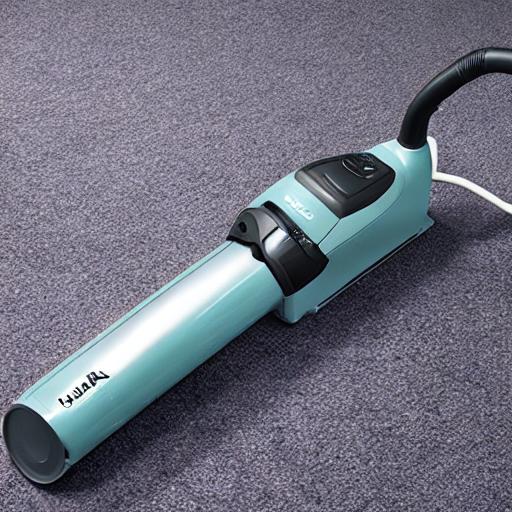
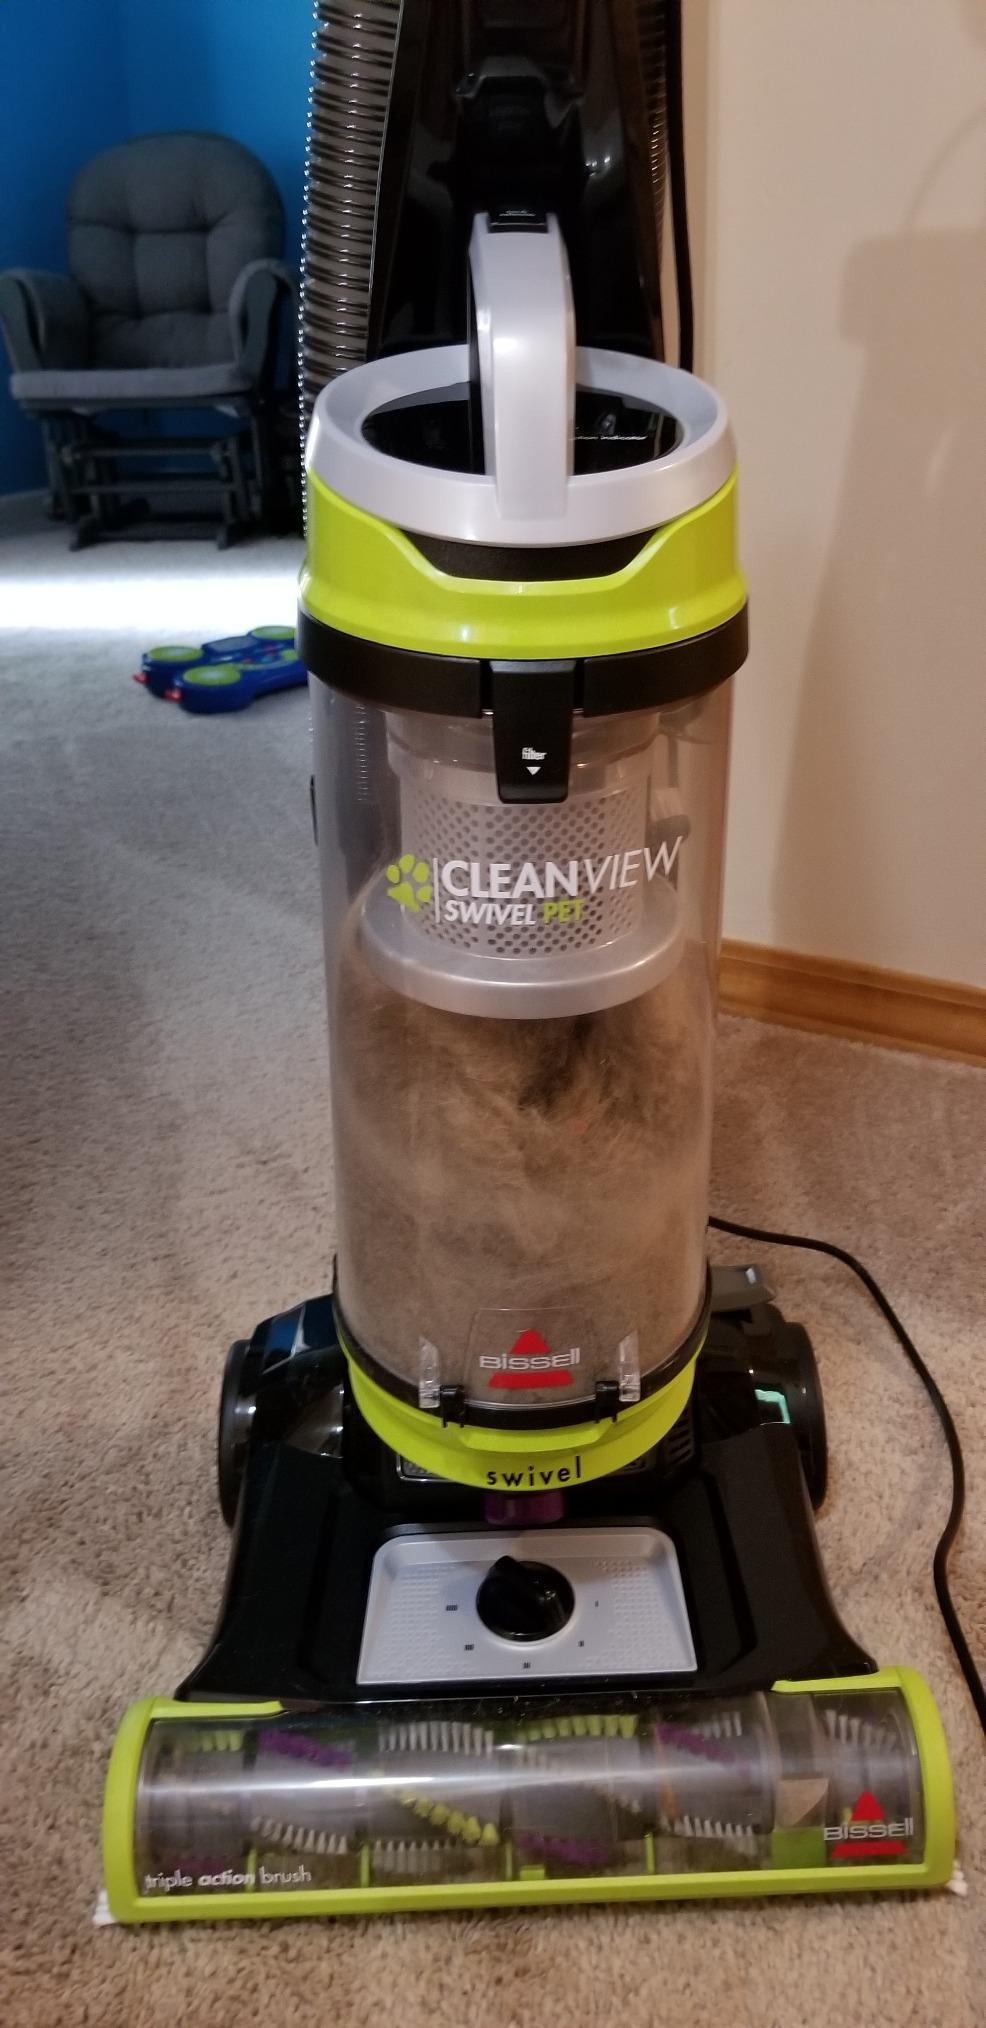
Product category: items_vacuum
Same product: no